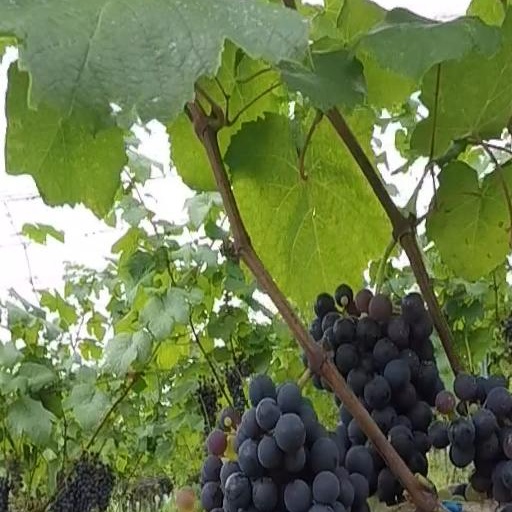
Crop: grape